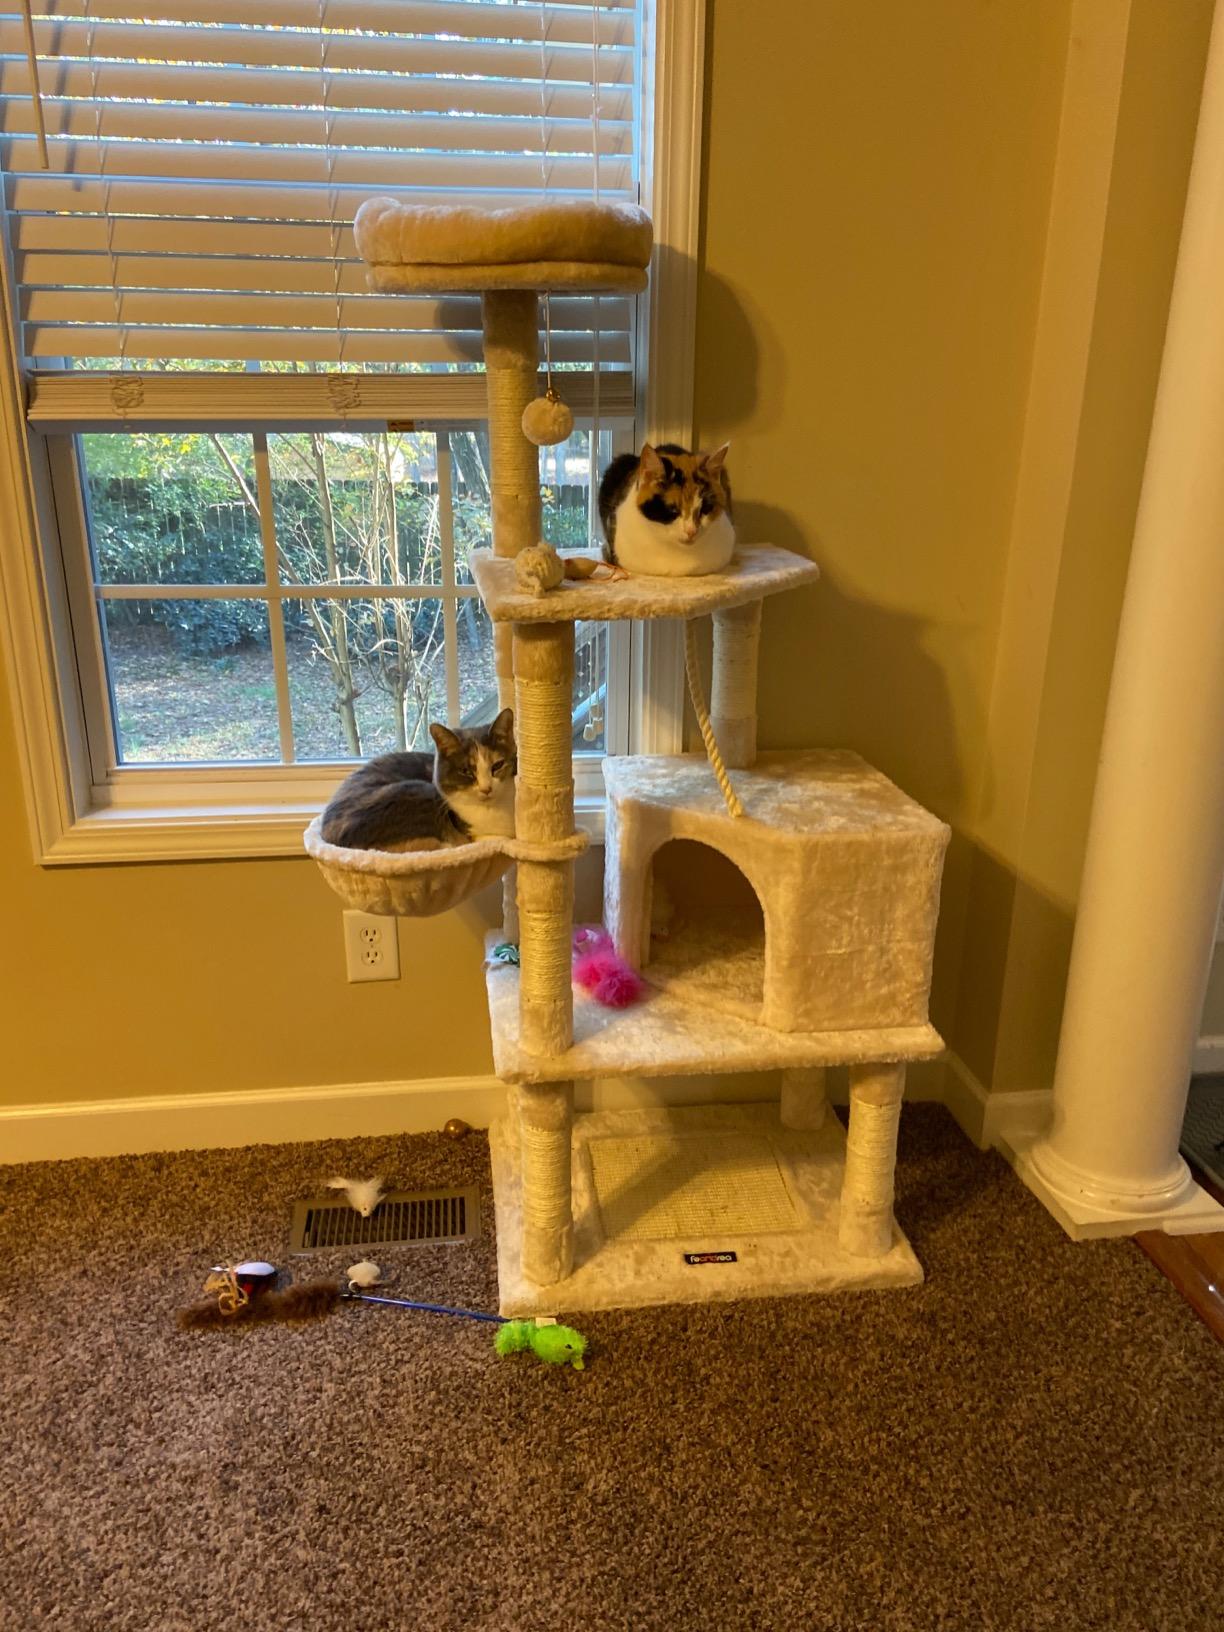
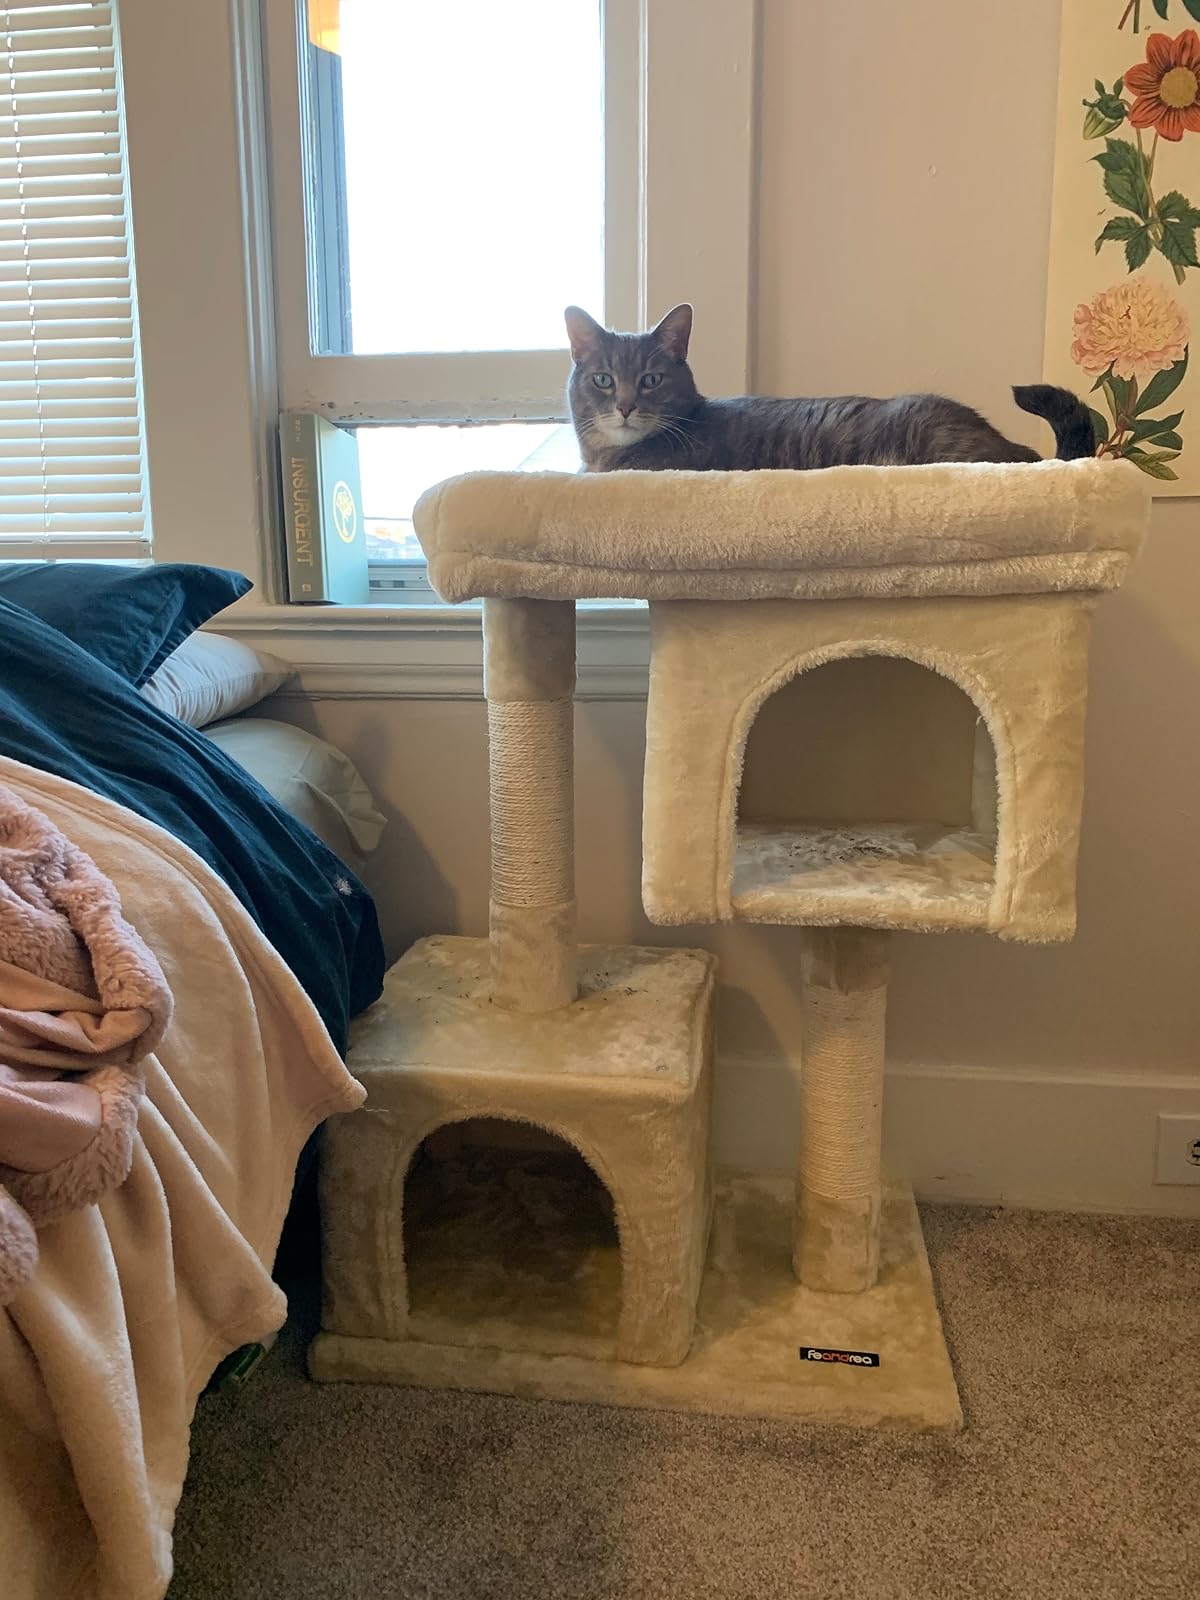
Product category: items_cat tree
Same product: no